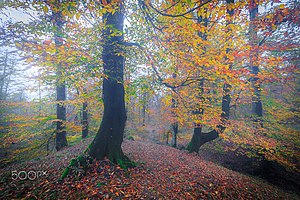
Vegetationsliste for de hyrkaniske skove / Galleri
Efterårsfarver.
Vegetationen i de hyrkaniske skove ved sydkysten af Det Kaspiske hav er meget rig på arter. Her nævnes blot nogle få, som er ordnet efter deres botaniske navne: